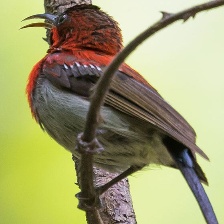
Species: CRIMSON SUNBIRD
Scientific name: AETHOPYGA SIPARAJA